Ignaz von Szyszyłowicz

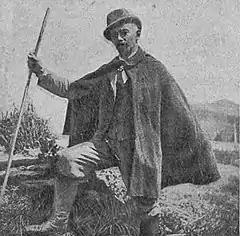
Ignaz von Szyszyłowicz (before 1901)

Ignaz von Szyszyłowicz (30 July 1857 – 17 February 1910) also known as Ignacy Szyszyłowicz was a Polish botanist born in Granica (Sosnowiec). He contributed Part III.6 "Caryocaraceae, Marcgraviaceae, Theaceae, Strasburgeriaceae" to Engler & Prantl's "Die natürlichen Pflanzenfamilien" ("The Natural Plant Families"), (Leipzig, 1887).